Felipe El Debs

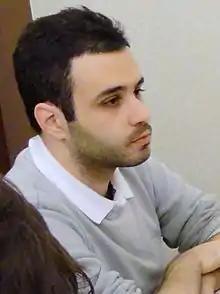
El Debs at the 2014 Basel Chess Festival

Felipe de Cresce El Debs (born 29 January 1985) is a Brazilian chess player who holds the FIDE title of Grandmaster. He competed in the FIDE World Cup in 2017. El Debs played for the Brazilian team in the Chess Olympiad and Pan American Team Chess Championship. In this latter event, in 2013, his team finished third. In 2004 he won the Brazilian under-20 championship with a score of 100%.